Ram Kishore Shukla

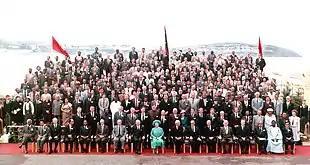
Shukla with Dr. Balram Jakhar, Atal Bihari Vajpayee and other members of Indian & foreign delegations along with Queen Mother Elizabeth seated at front after 30th Commonwealth Parliamentary Association conference at The Isle of Man in October 1984

He served as a deputy speaker of the assembly for two times in 1968–1972 and 1980–1984. After the resignation of Yagya Datt Sharma in July 1983 who was speaker then, he took charge of executing Speaker and represented in Commonwealth Parliamentary Association conventions of Kenya, Italy, Germany in and after September 1983. In March 1984, he was unanimously elected speaker of the State Assembly, then again was called to represent in Common Wealth Parliamentary Association and similar conventions of Isle of Man, England, United States, Japan and Soviet Union. He was the first person to express his views to start live telecast of meetings of Parliament of India & Legislative Assemblies of Indian states on doordarshan in Commonwealth Parliamentary Association convention in England, so that the peoples of the constituencies can see the official workings of assemblies and Parliament and representatives will also take care of their performance before them. At times when he did not represent his constituency he presided more than five house committees of Legislative Assembly of Madhya Pradesh, in several five-year plans, whereas during his seven time spell as a legislator the departments held by him as a cabinet minister were, Minister of Finance, Minister of Separate Revenue, Minister of Law and Legislative and minister of Parliamentary Affairs. During the first monsoon session of him as finance minister and immediate one after Bhopal disaster, he presented his first budget with significant deficit to accommodate humanitarian and rehabilitation funds for Gas tragedy victims.